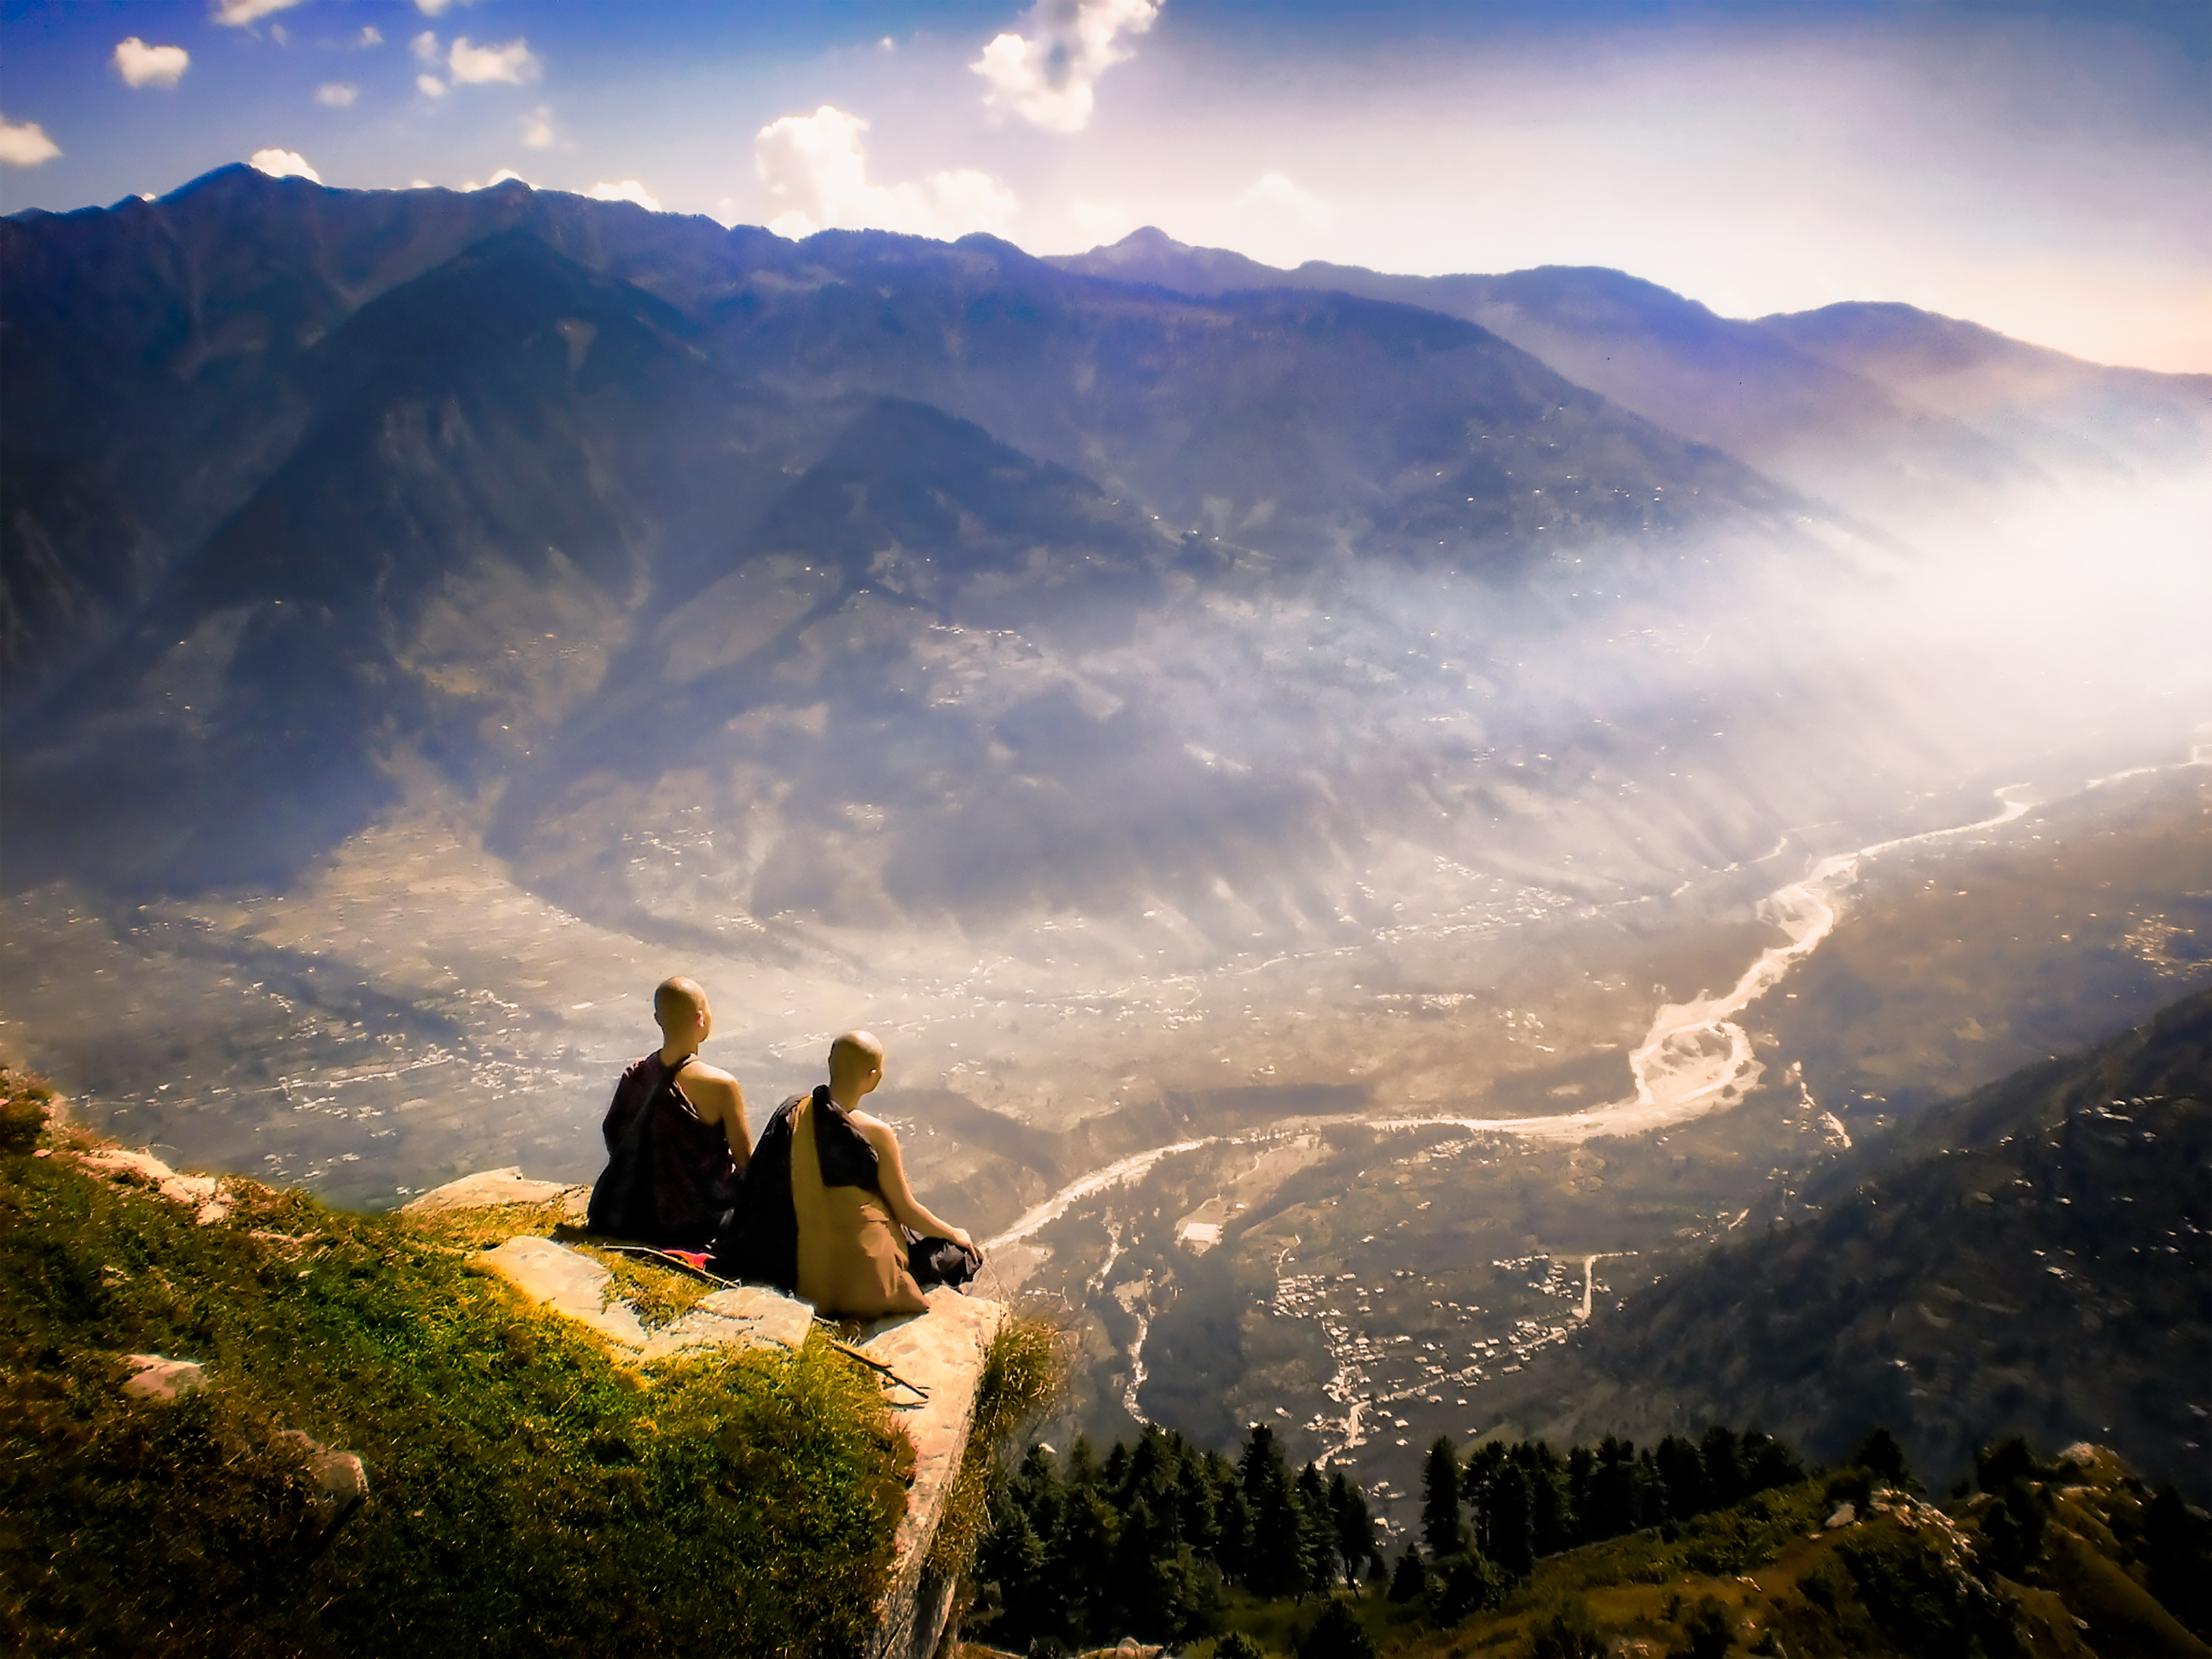
theravada buddhism, buddhist, monk, valley, cliff, mountain, cloud, sky, plant, People in nature, light, nature, highland, natural landscape, sunlight, slope, happy, landscape, travel, mountainous landforms, morning, sunrise, mountain range, horizon, sunset, tree, hill, grassland, leisure, grass, cumulus, hill station, evening, fell, wilderness, massif, meteorological phenomenon, recreation, hiking, ridge, sitting, backlighting, adventure, rock, summit, lake district, mist, forest, tourism, dusk, wadi